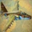
Label: airplane